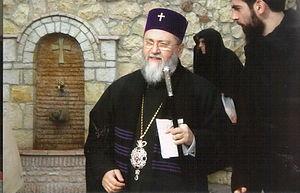
La Métropole de Corinthe est un évêché de l'Église orthodoxe de Grèce. Cet évêché a été fondé par saint Paul.